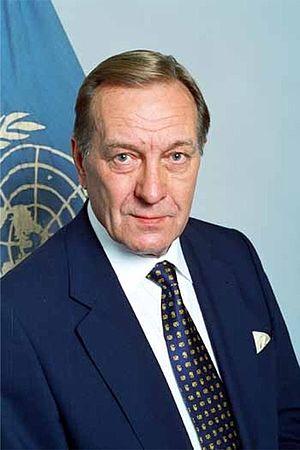
Harri Hermanni Holkeri, né le 6 janvier 1937 à Oripää – mort le 7 août 2011 à Helsinki, est un homme d'État finlandais du Parti de la Coalition nationale, qui fut Premier ministre de Finlande de 1987 à 1991, président de l'Assemblée générale des Nations unies de 2000 à 2001 et a dirigé la Mission d'administration intérimaire des Nations unies au Kosovo.